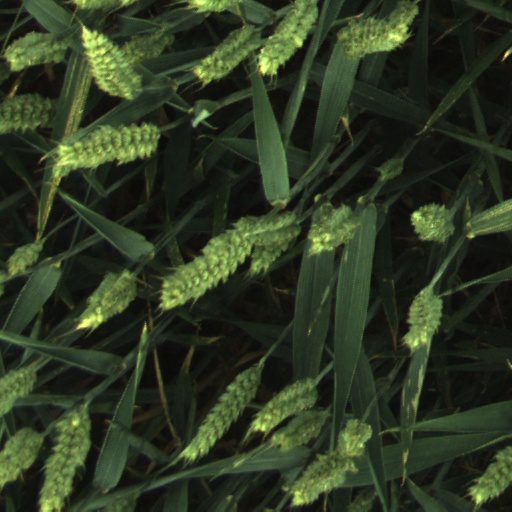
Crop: wheat